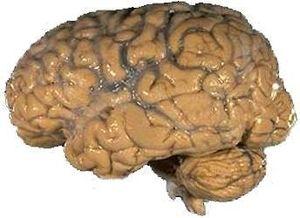
La neuropathologie est le domaine de la pathologie qui étudie les altérations morphologiques macroscopiques et microscopiques tissulaires et cellulaires observées dans les maladies du système nerveux central et périphérique. Les maladies musculaires sont traditionnellement rattachées au domaine de la neuropathologie.